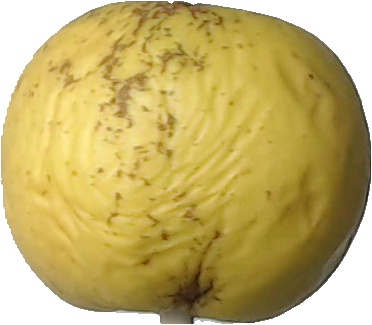
Label: apple_golden_1